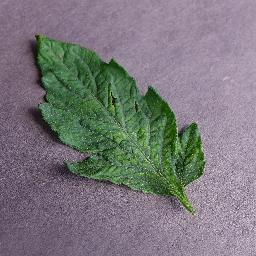
Label: Tomato___Tomato_mosaic_virus